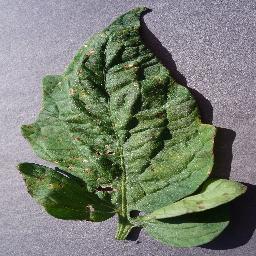
Label: Tomato___Target_Spot